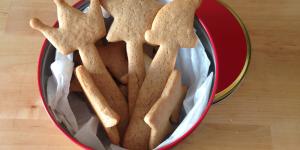
galletas de jengibre para navidad